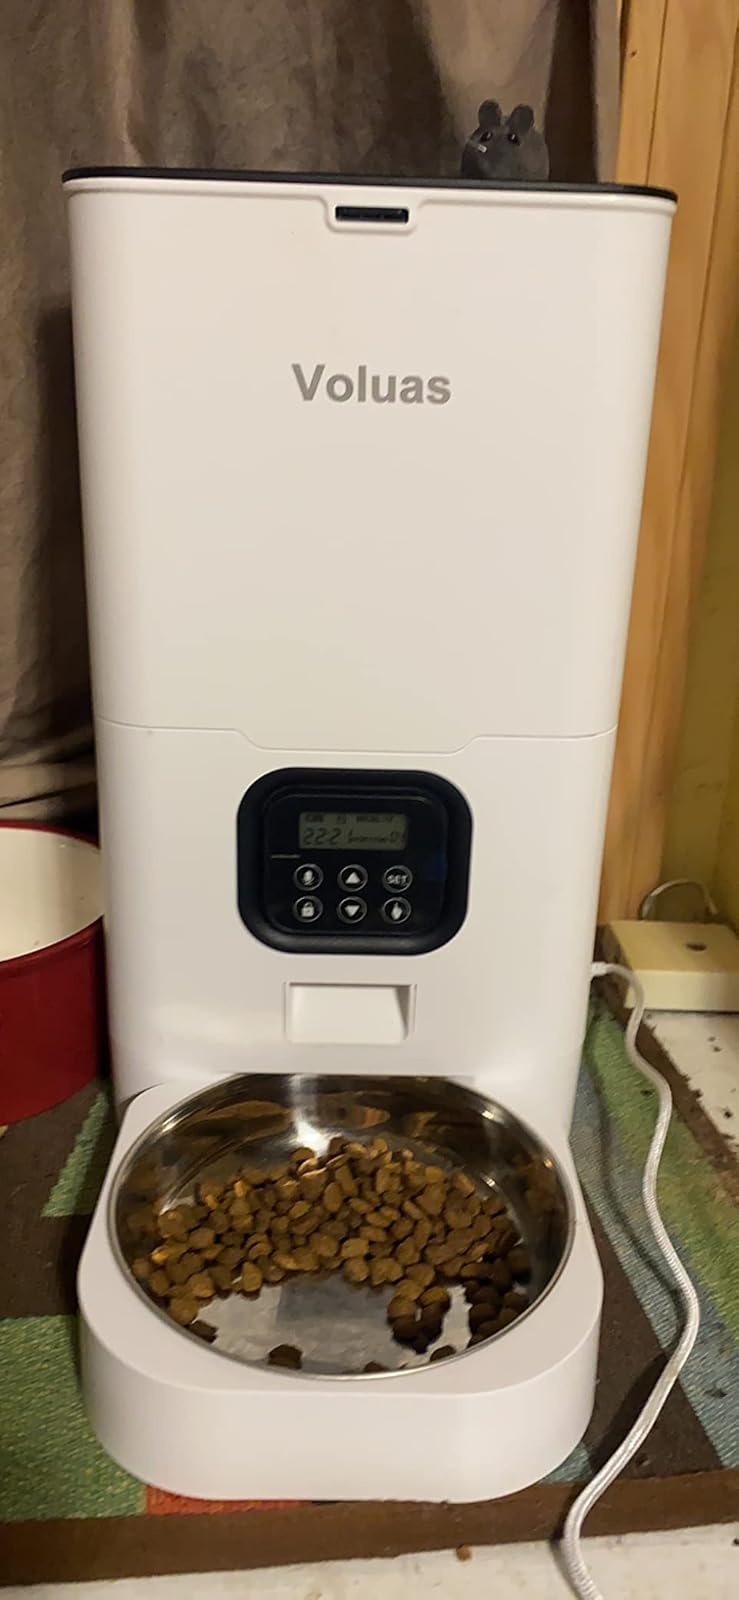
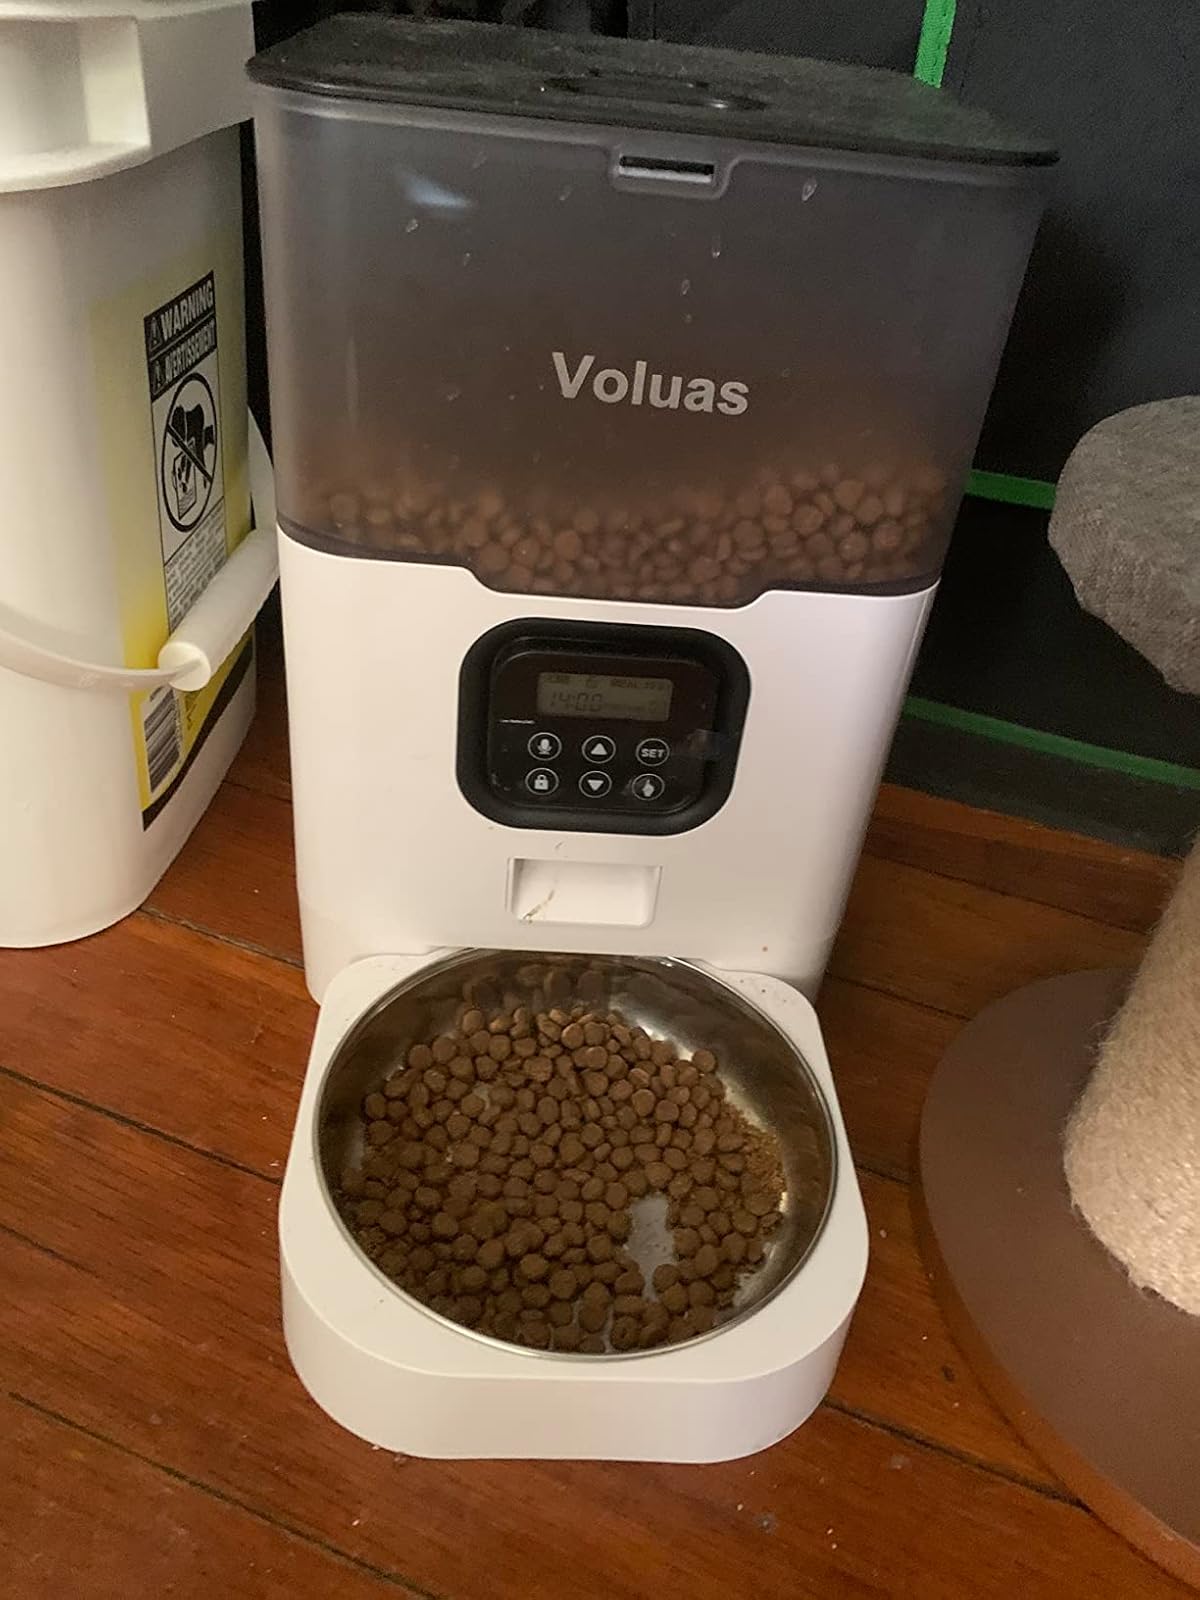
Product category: items_feeder
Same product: no